Mormon studies

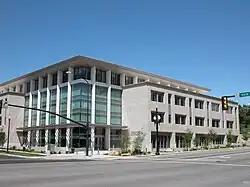
Church History Library in Salt Lake City

The Church History Library still restricts access to certain documents for most scholars. Scholars may self-censor their research for fear of losing access to documents from the Church History Library. Previous excommunications of Mormon historians give Mormon researchers the sense that they are being watched. Scholars from various disciplines see the New Mormon history movement as ending, bring replaced by post-New Mormon history or "Newer Mormon History." This emerging movement is interdisciplinary and endeavors to place Mormon studies in a broader historical context, further eroding boundaries between disciplines. Mormon women's history has not been well-integrated with other Mormon studies topics. Contemporary historians like R. Marie Griffith, Grant Wacker, and Robert Orsi encourage the use of interdisciplinary tools in Mormon studies.